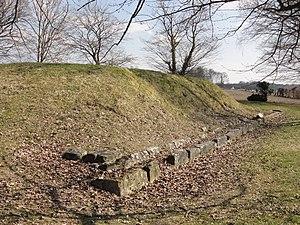
Vue depuis le sud-ouest.
Le ruines gallo-romaines de Champlieu sont situées sur le territoire de la commune d'Orrouy, dans le département de l'Oise et la région Hauts-de-France, France, à environ 15 km au sud de Compiègne. Elles ont été classées monument historique par liste de 1846 et sont la propriété du Conseil général de l'Oise depuis 2007. Le site est traversé par l'une des chaussées Brunehaut.